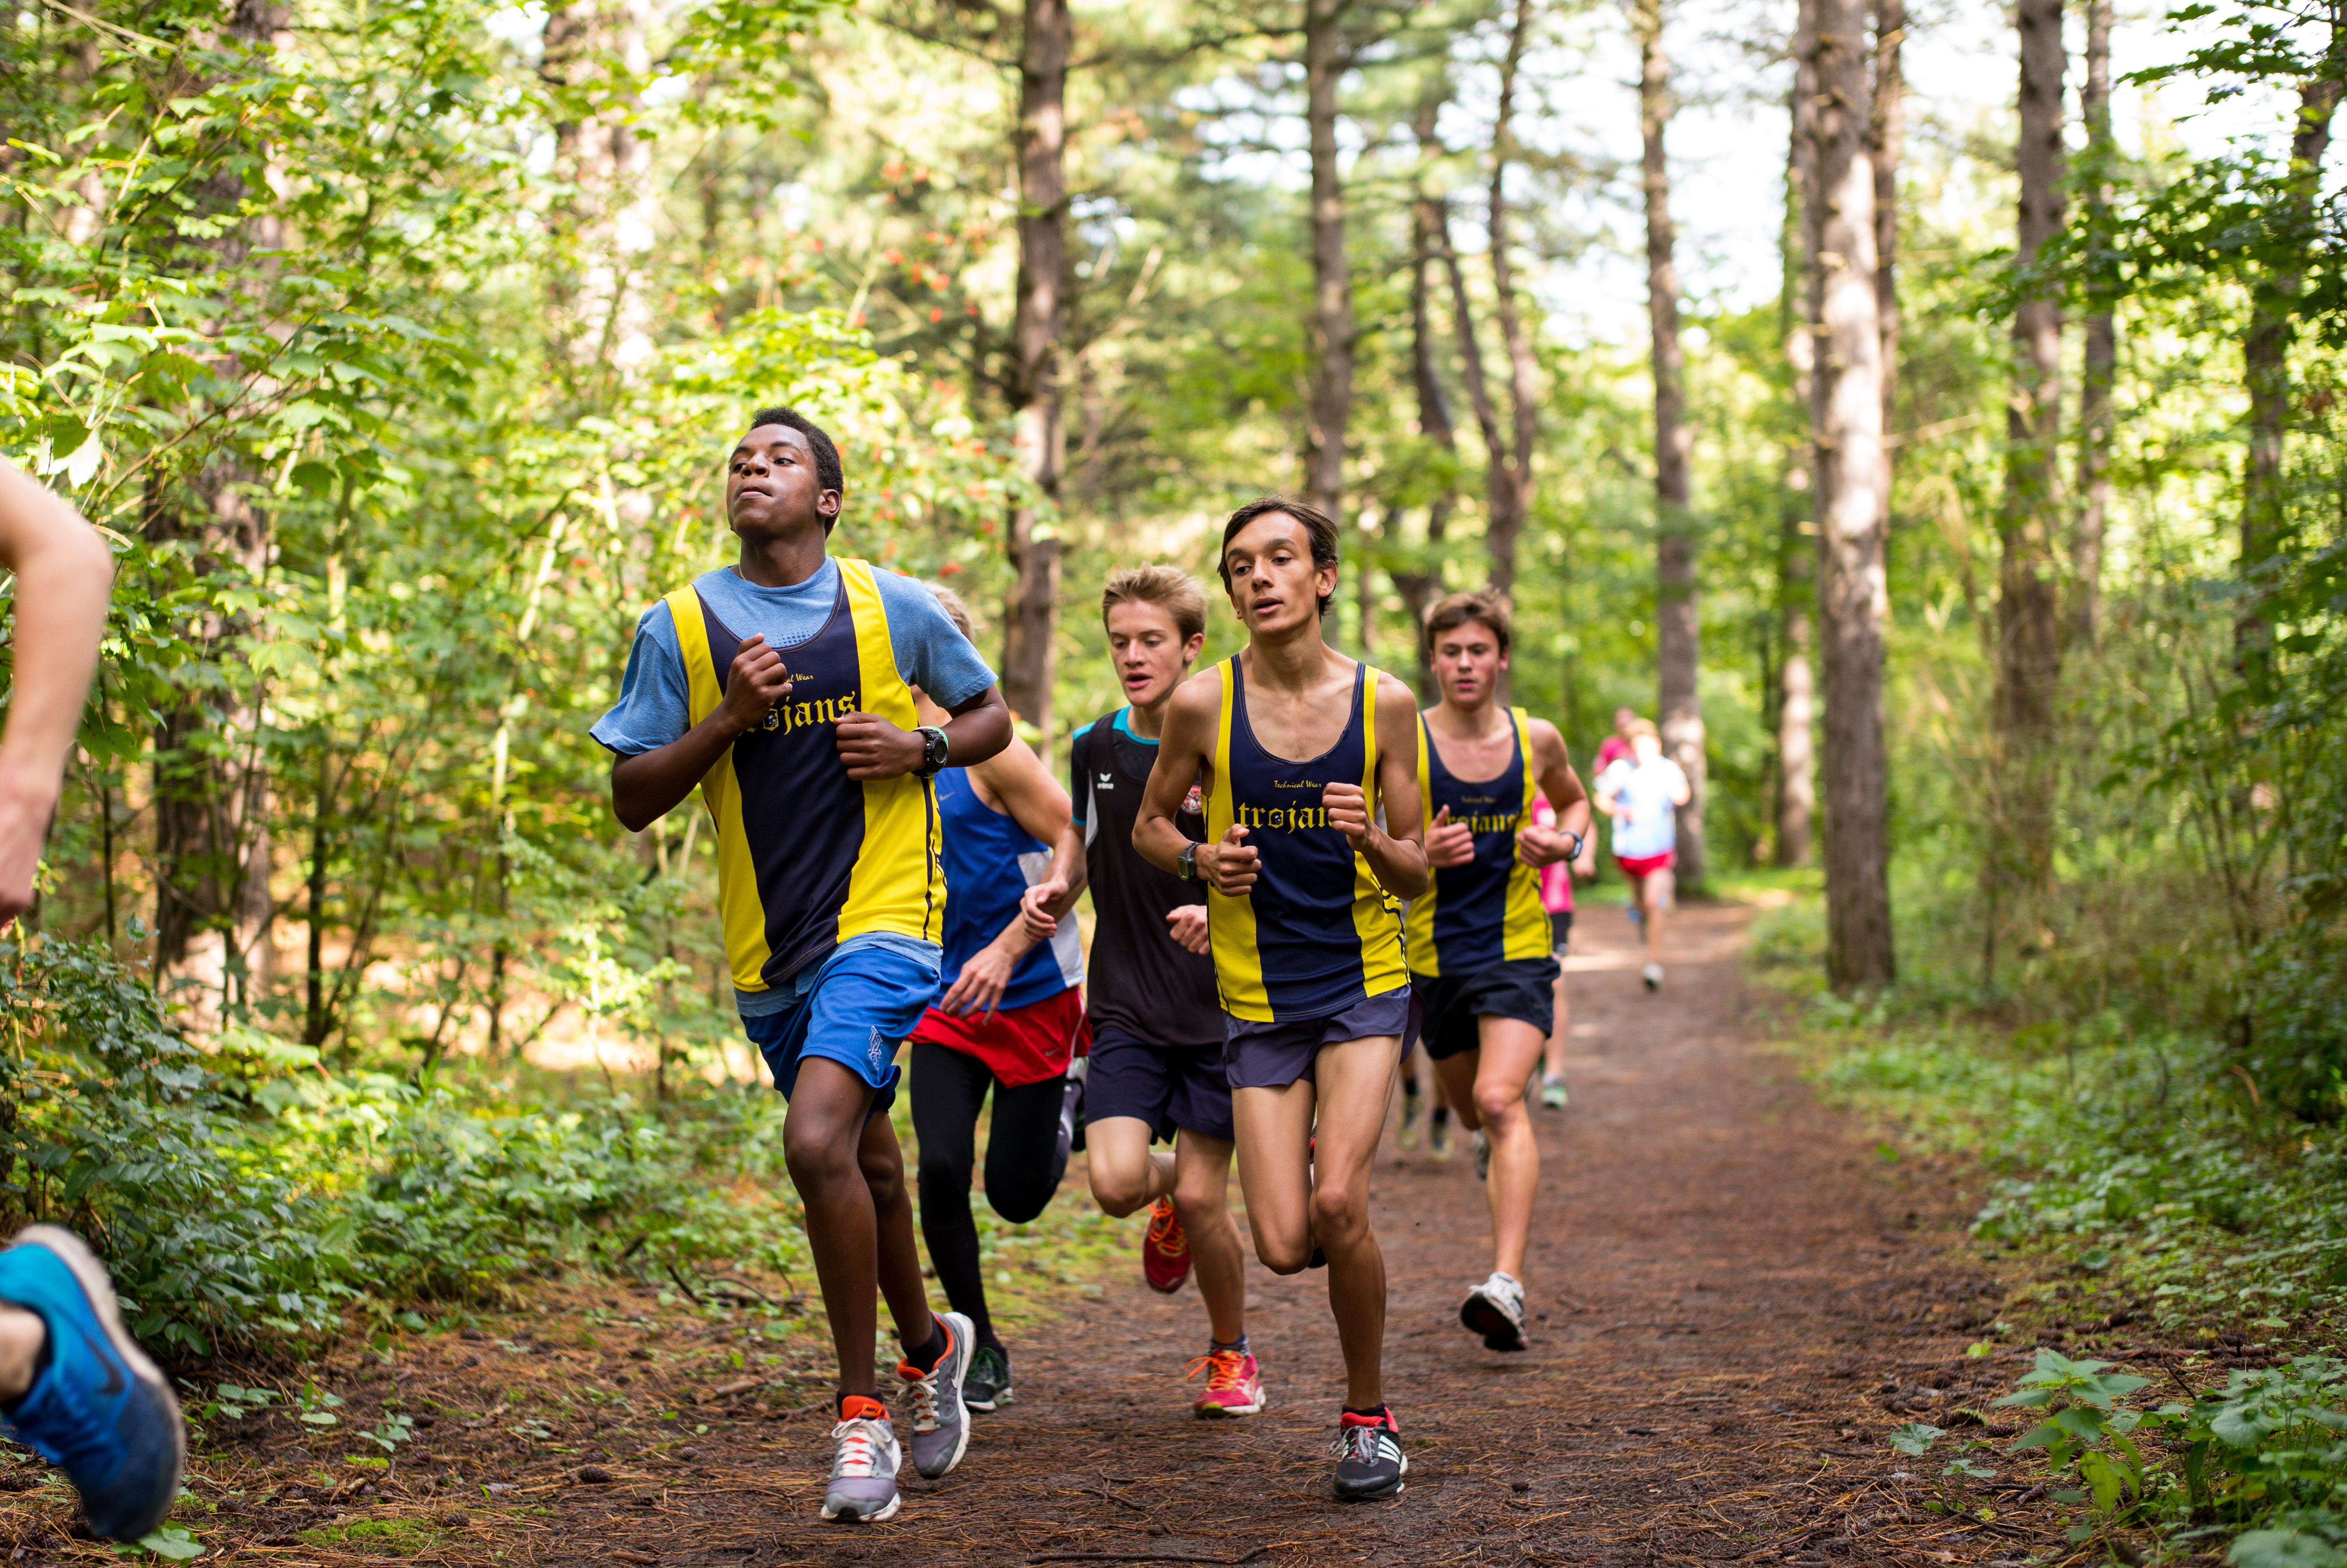
person, trail, running, recreation, jogging, race, sports, endurance, athletics, physical exercise, outdoor recreation, human action, individual sports, endurance sports, ultramarathon, duathlon, cross country running, cross country cycling